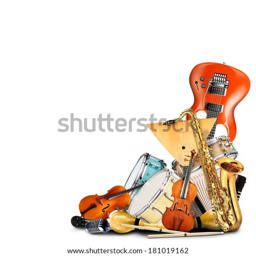
musical instruments , orchestra or a collage of music